Malik Harrison

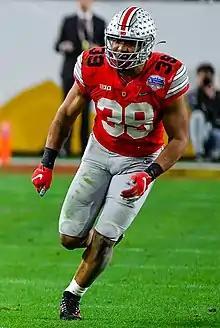
Harrison with the Ohio State Buckeyes in 2019

Malik Harrison (born March 5, 1998) is an American professional football linebacker for the Pittsburgh Steelers of the National Football League (NFL). He played college football for the Ohio State Buckeyes and was selected by the Baltimore Ravens in the third round of the 2020 NFL draft.